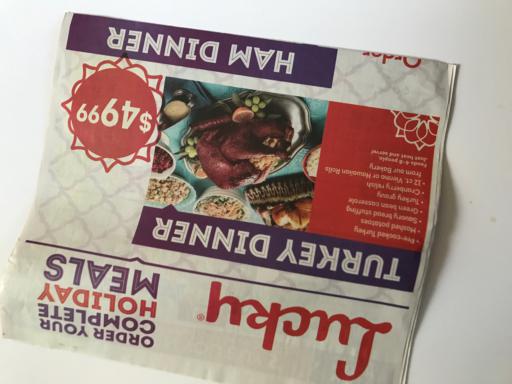
Label: paper